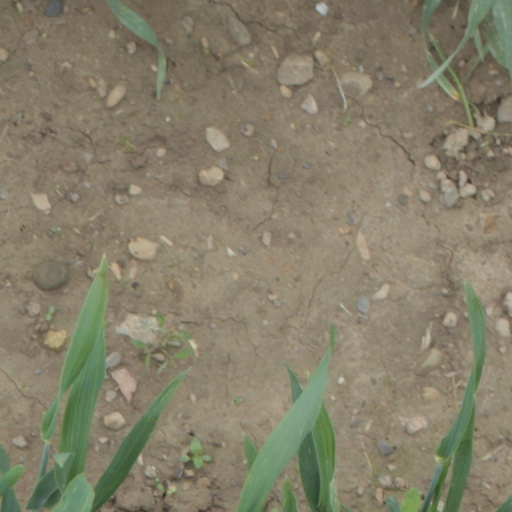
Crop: wheat